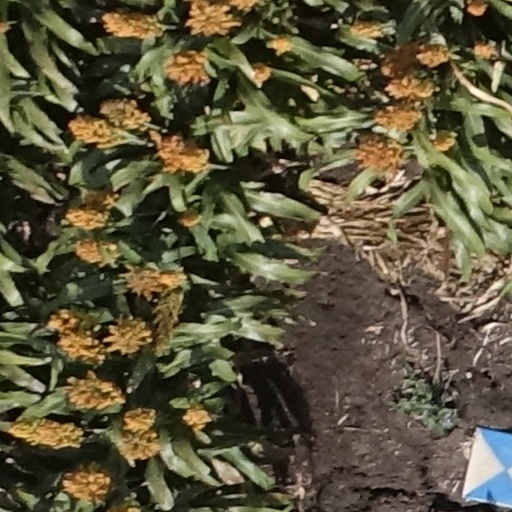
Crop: sorghum